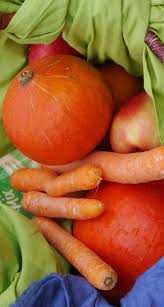
Waste category: biological